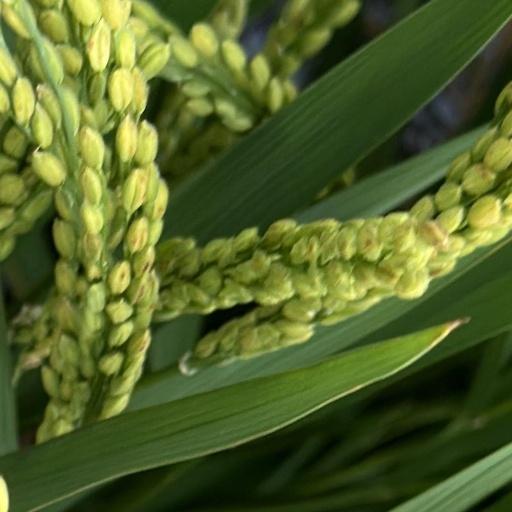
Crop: rice